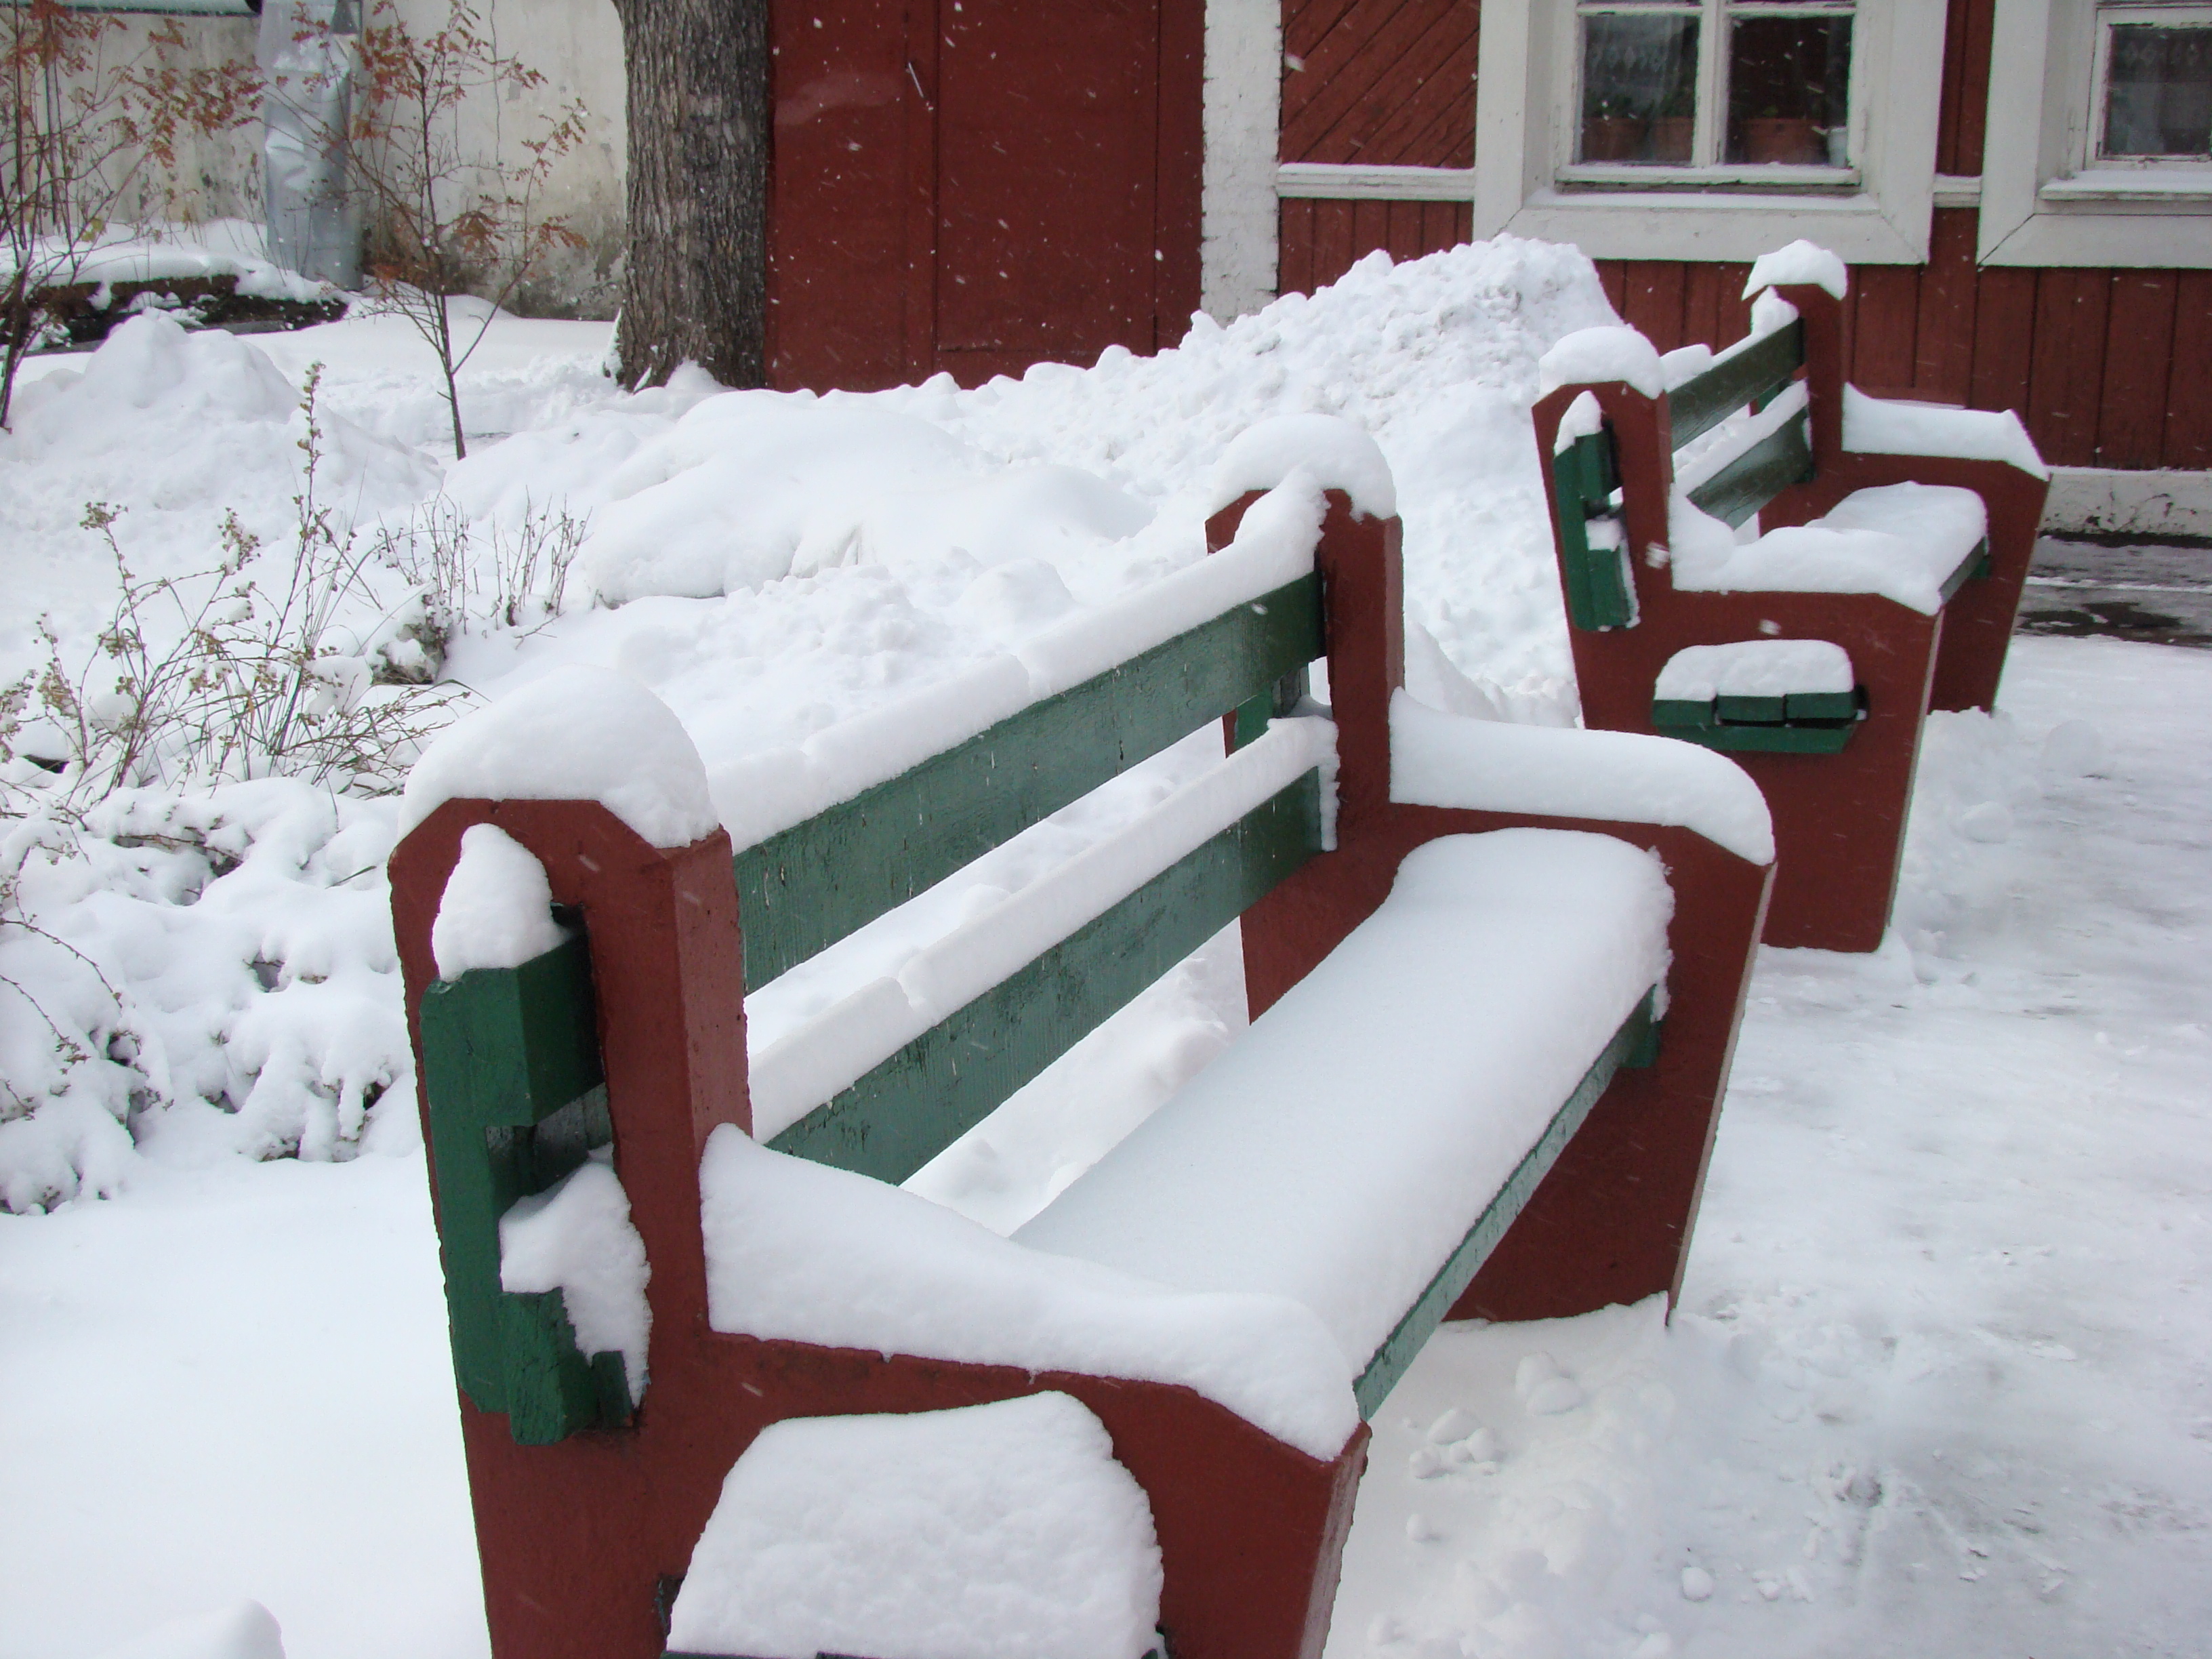
snow, winter, white, weather, furniture, season, sony, blizzard, moscow, russia, dsch9, 4winter, freezing